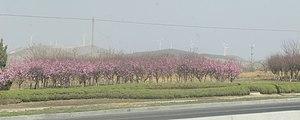
Champs d'éolienne, derrière, je crois, des pêchers, à Yantai (烟台市), Chang Island, province du Shandong, Chine 中文: 山东省烟台市长岛-风力发电
Yantai est le port de pêche le plus important de la province chinoise du Shandong. On y parle le dialecte de Yantai du mandarin Jiao Liao. Le nom occidental ancien de Chefoo ou Tchefou est considéré aujourd'hui comme incorrect, car provenant de l’île de Zhifu qui gouverna Yantai autrefois. Yantai est une ville depuis 1950. Dans les environs de Yantai, on trouve un grand nombre de rivières, dont le Wulong.